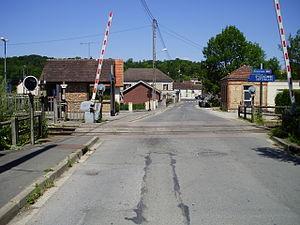
Gare de Sainte-Colombe - Septveilles, à Sainte-Colombe, Seine-et-Marne, France (passage à niveau)
La gare de Sainte-Colombe-Septveilles est une halte ferroviaire française de la ligne de Longueville à Esternay, située sur le territoire de la commune de Sainte-Colombe, à proximité du lieu-dit « Septveilles le Bas », dans le département de Seine-et-Marne, en région Île-de-France.